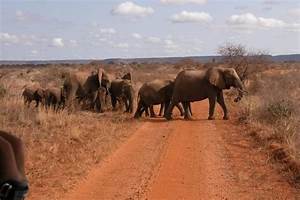
Label: elephant